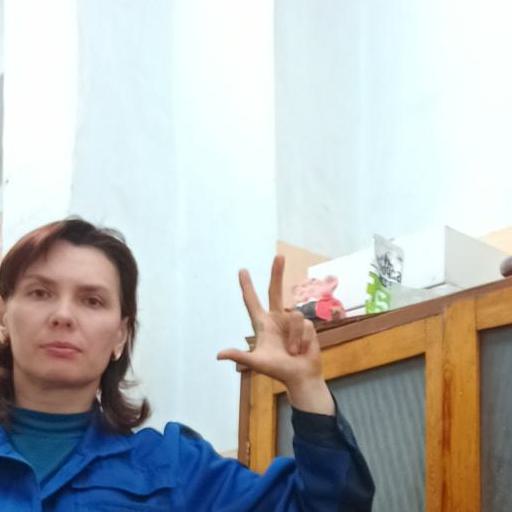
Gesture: three2